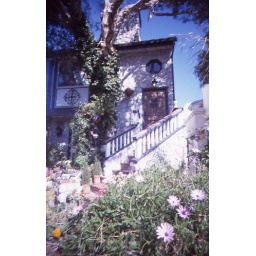
A house a couple blocks from the beach in downtown Huntington Beach, CA.